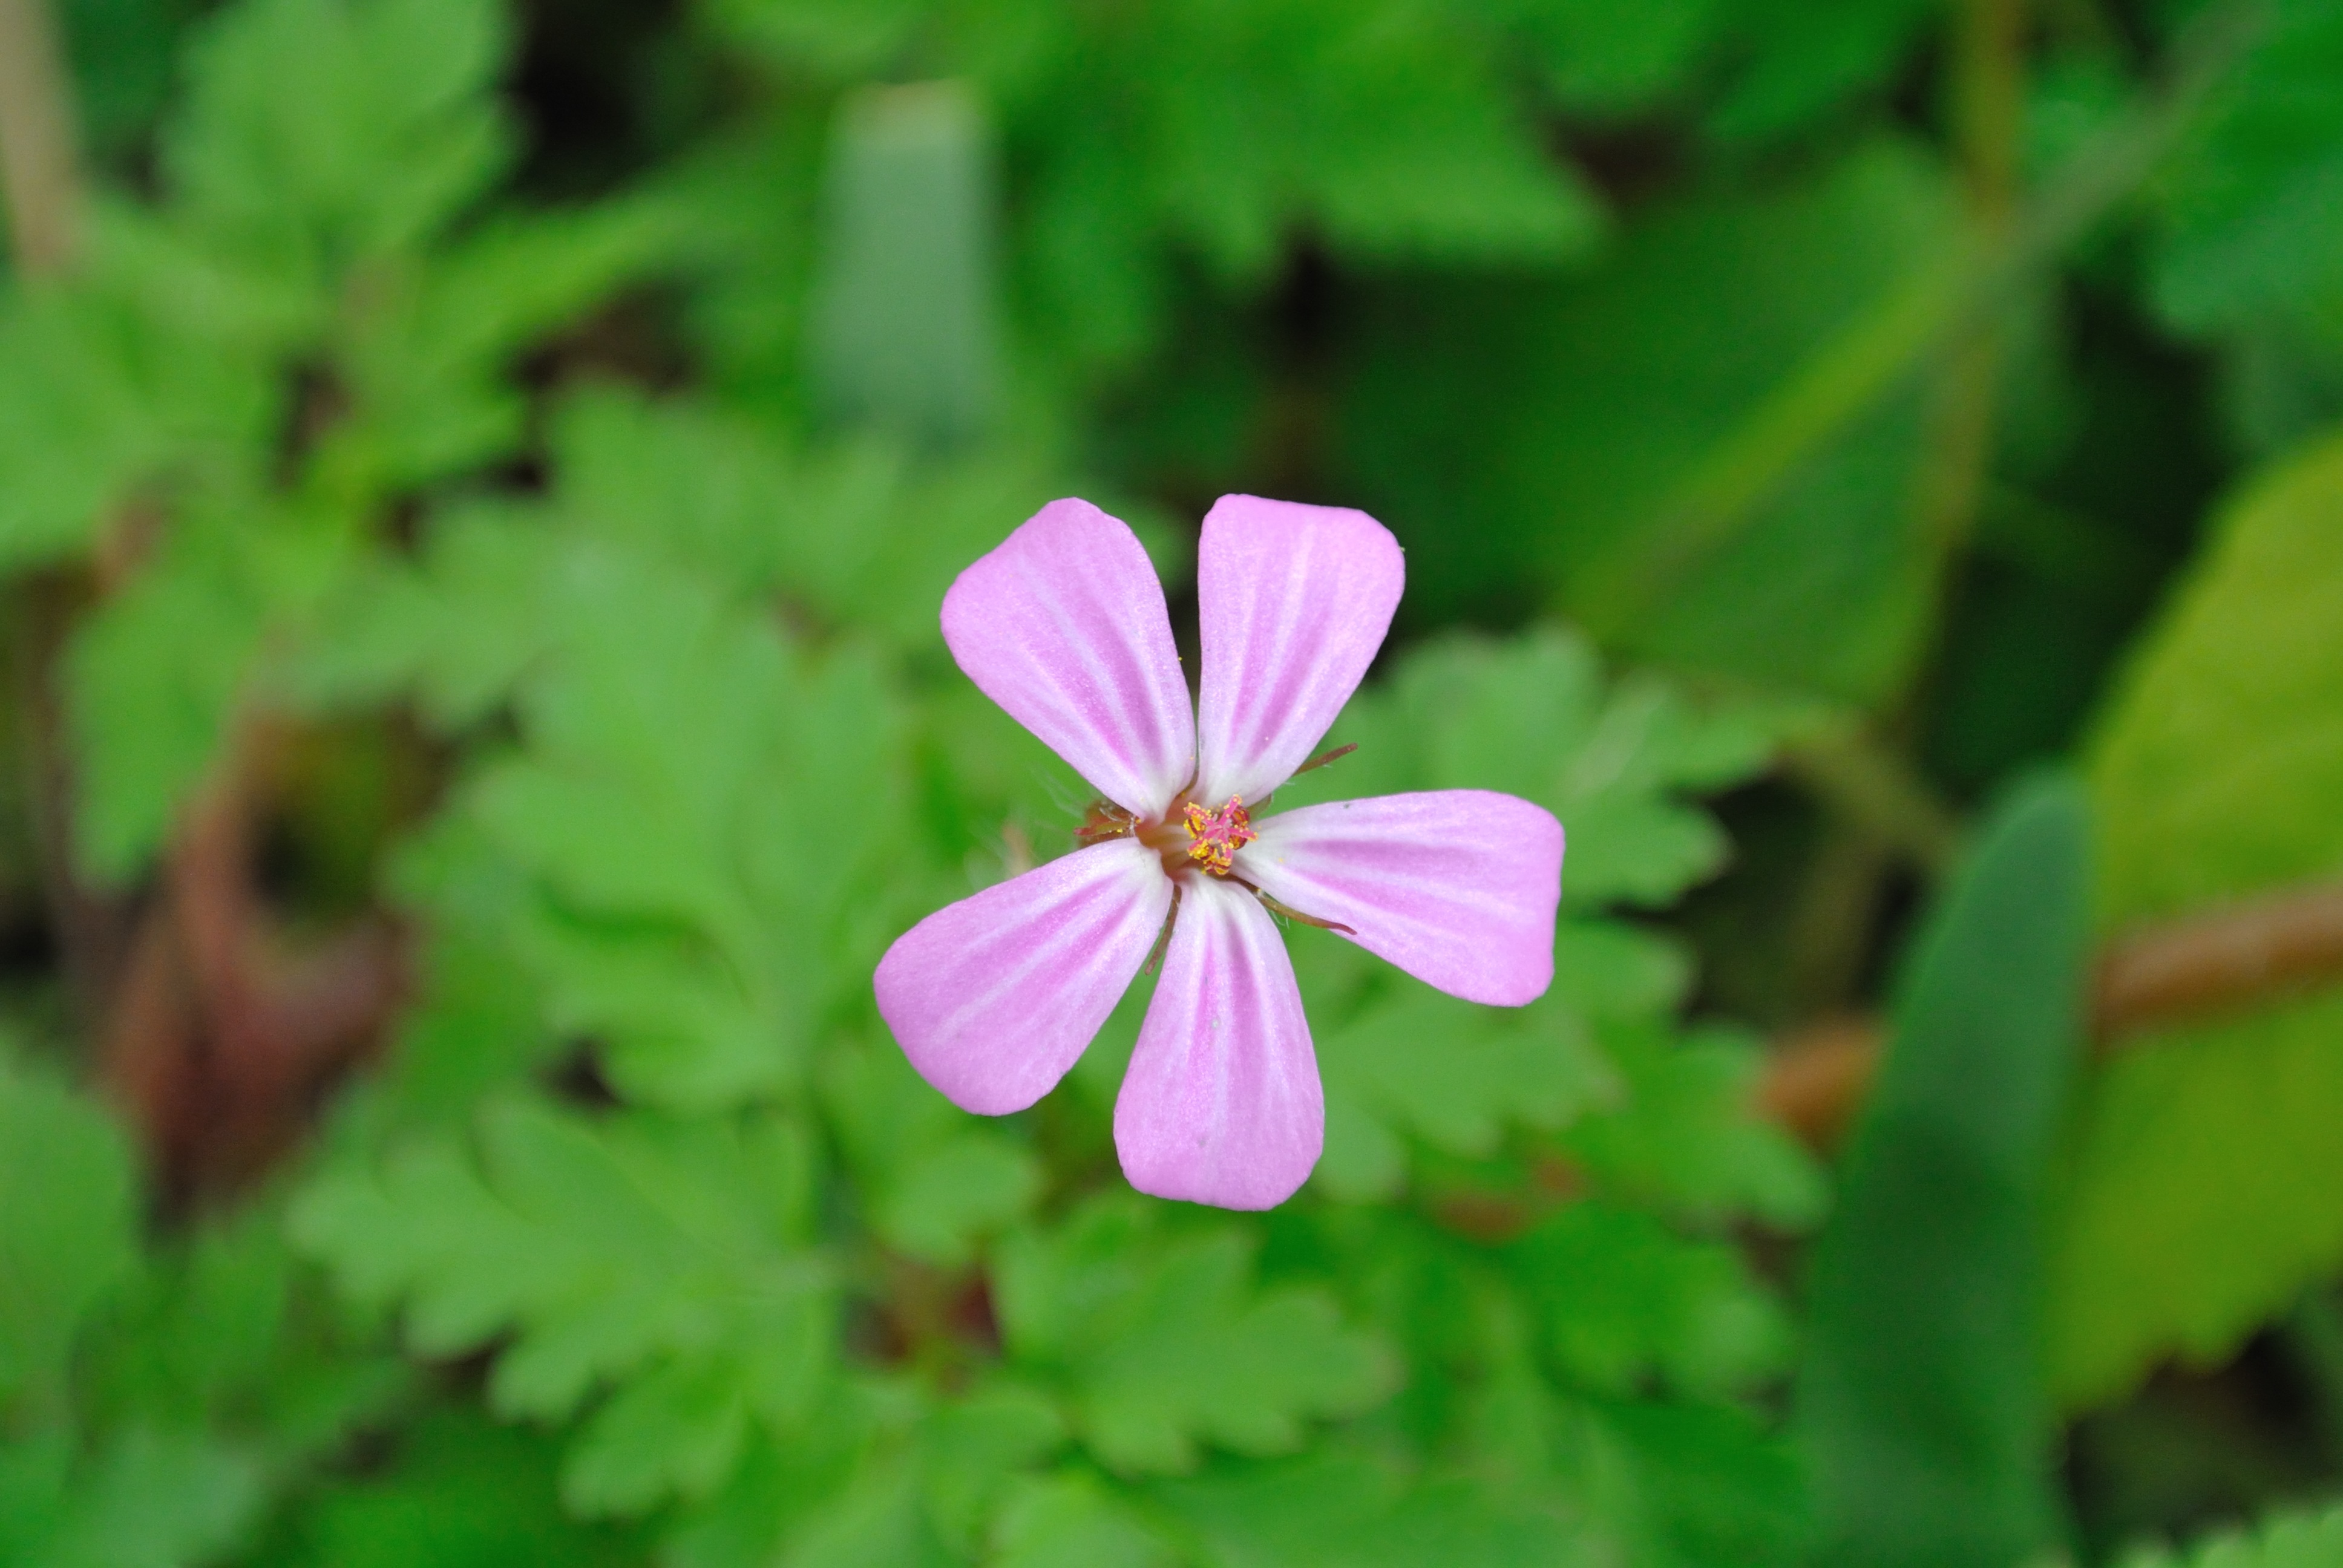
nature, blossom, plant, meadow, leaf, flower, petal, summer, spring, green, botany, flora, wildflower, geranium, macro photography, flowering plant, annual plant, land plant, geraniales